The Pitt News

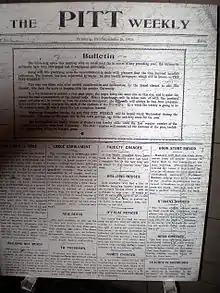
A display of a copy of the first edition of "The Pitt News", then called "The Pitt Weekly" and published on September 26, 1910, was on display during homecoming festivities in 2010 in celebration of the newspaper's 100th year of publication

Started in the late 19th century as a quarterly literary magazine, "The Courant" is the earliest traceable ancestor of "The Pitt News". By 1910, it had morphed into a weekly student newspaper called "The Pitt Weekly", which premiered on September 26 of that year. Gradually, the paper began adding days to its production schedule. By the 1970s it was a business daily (Monday–Friday) paper. "The Pitt News" has remained an editorially independent, student-run newspaper funded by a student-run business staff, which provides revenue for the paper via ad sales.